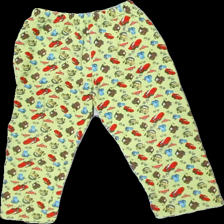
View: front
Type: Trousers
Category: Children
Brand: Missing
Colors: Blue, Green, Red, Multicolor
Material: 100% cotton
Pattern: Other
Cut: Regular
Season: All
Damage location: middle right
Price range: <50
Recommended usage: Export
Description: gröna mjukisbyxor med bilar på, urtvättad
Comment: urtvättad